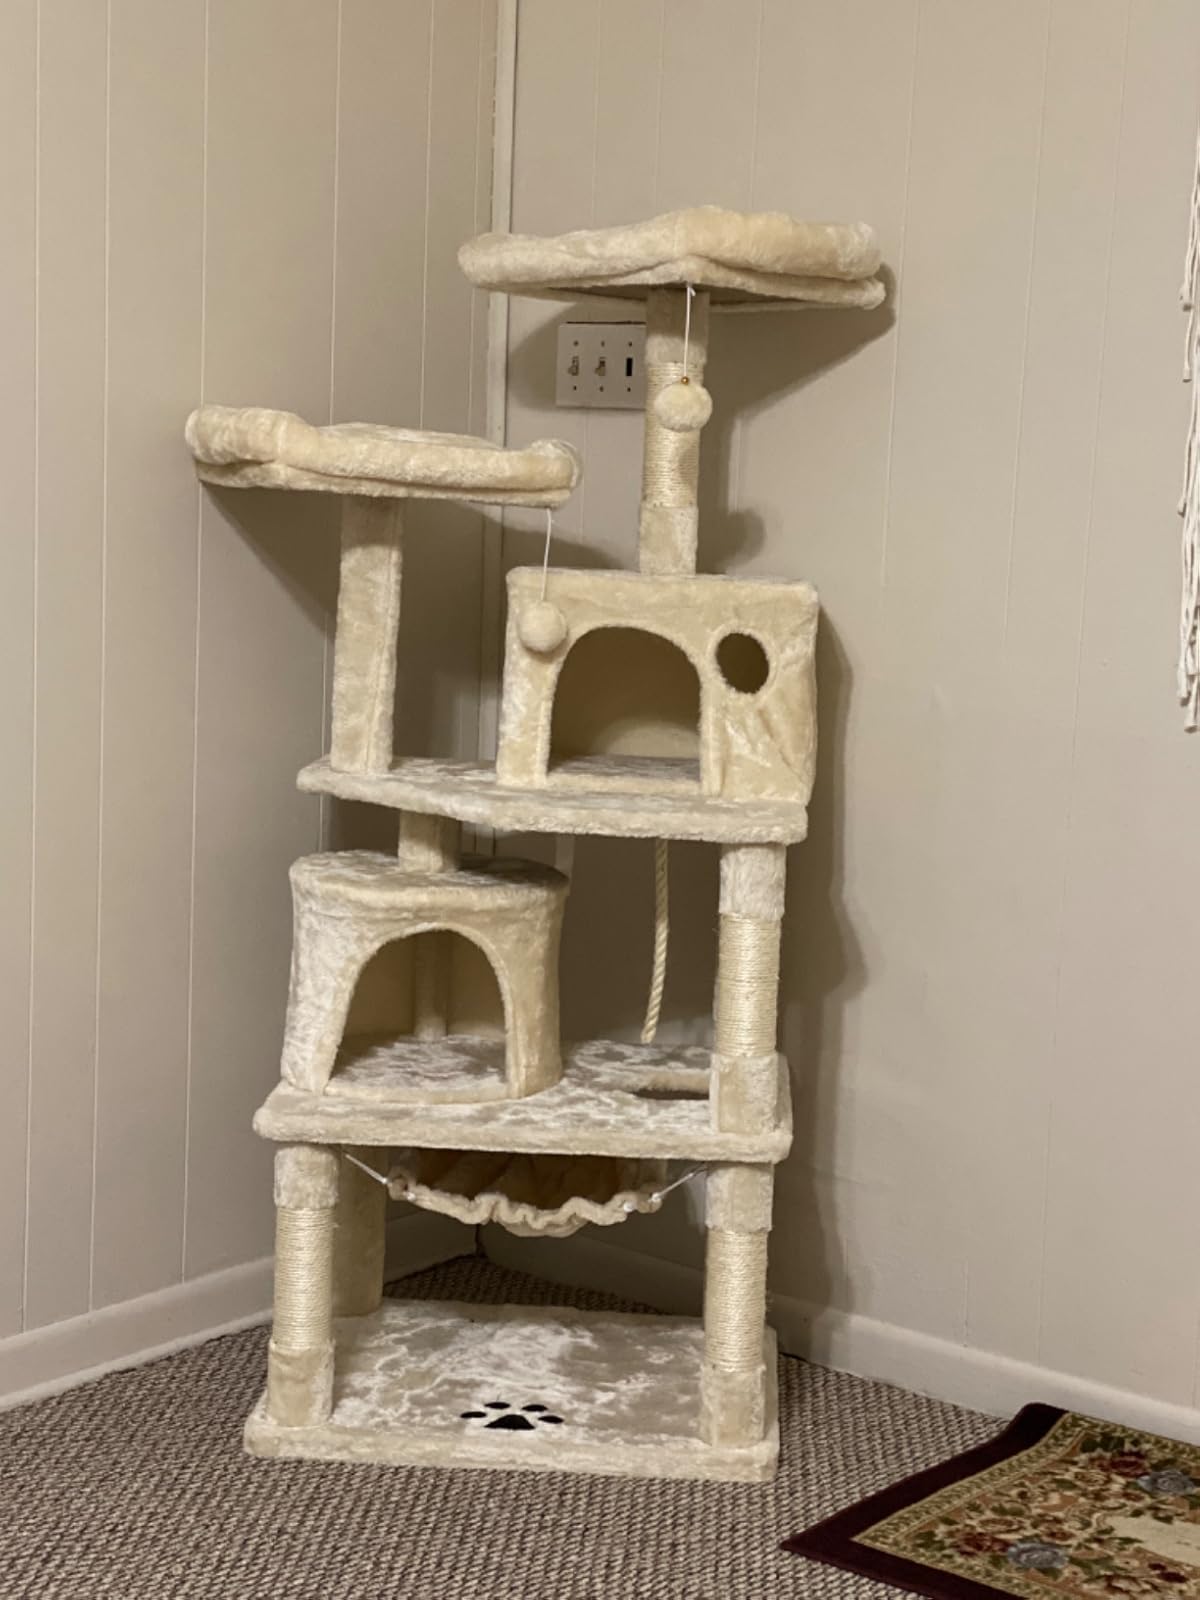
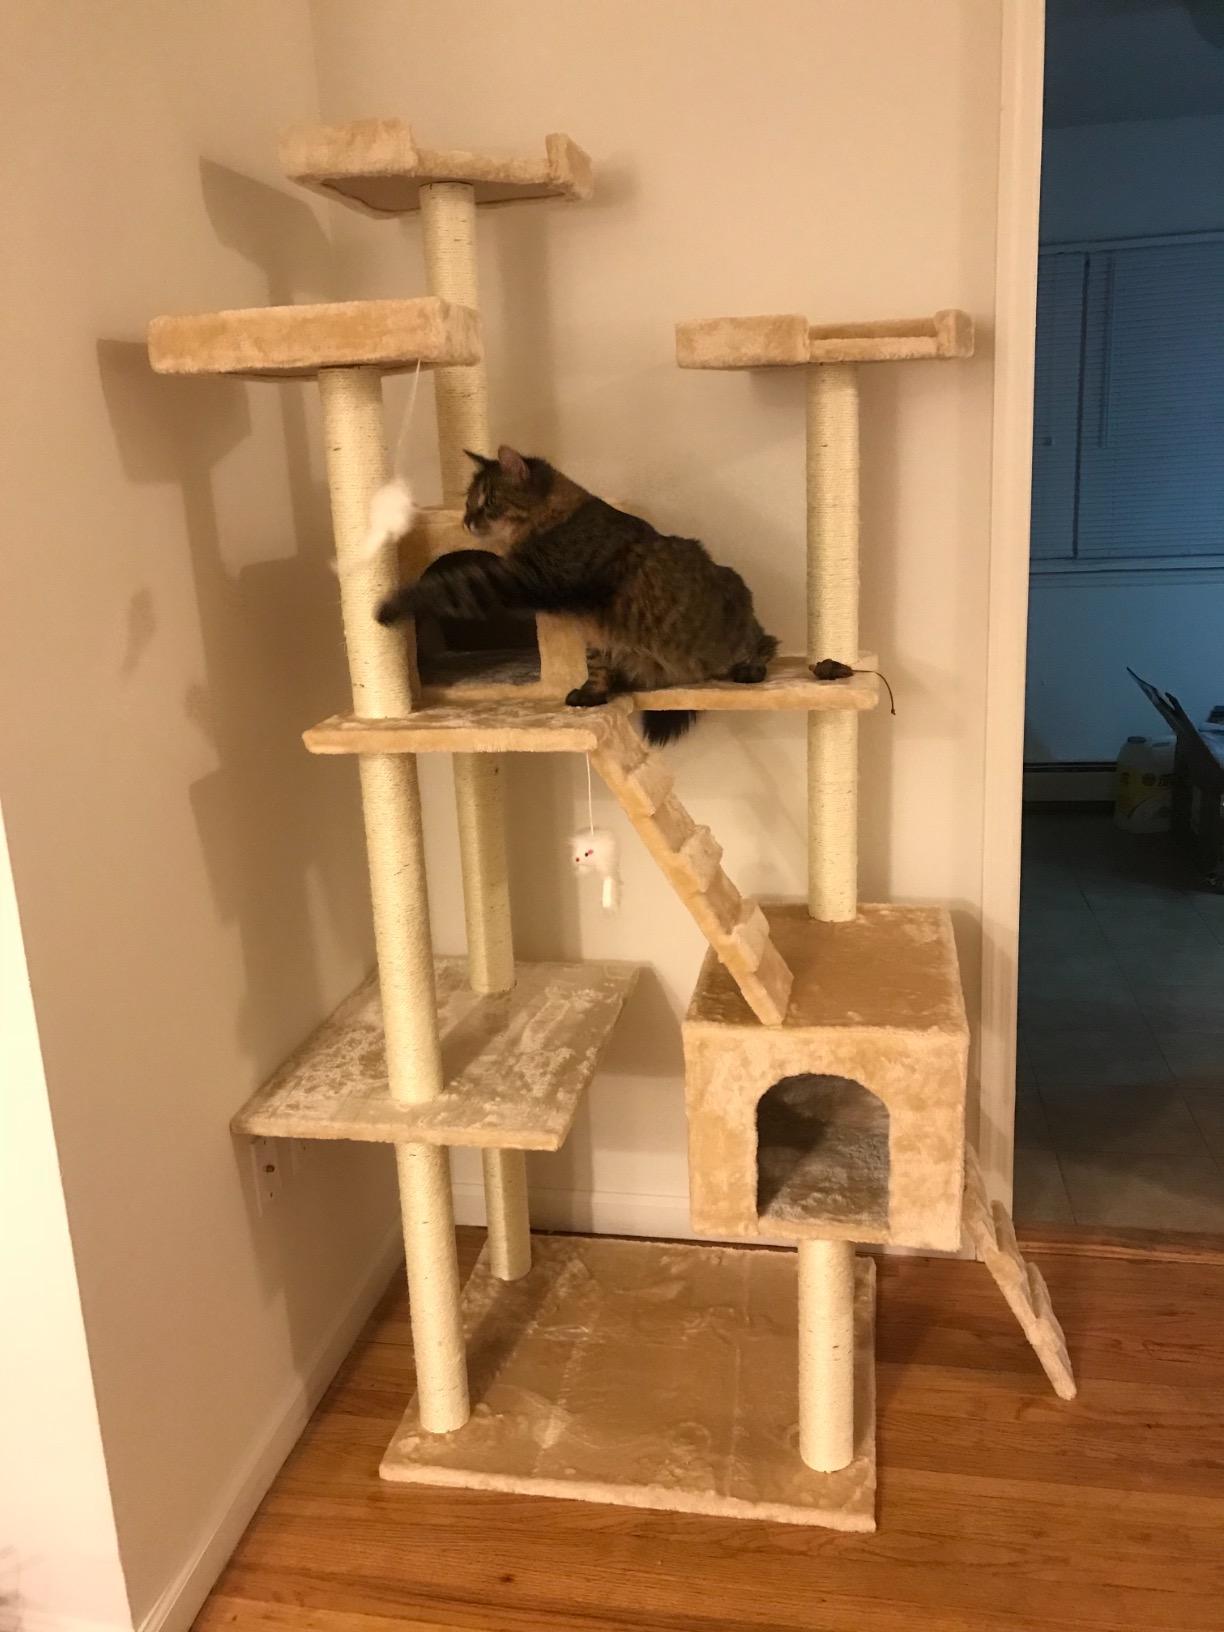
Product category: items_cat tree
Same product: no